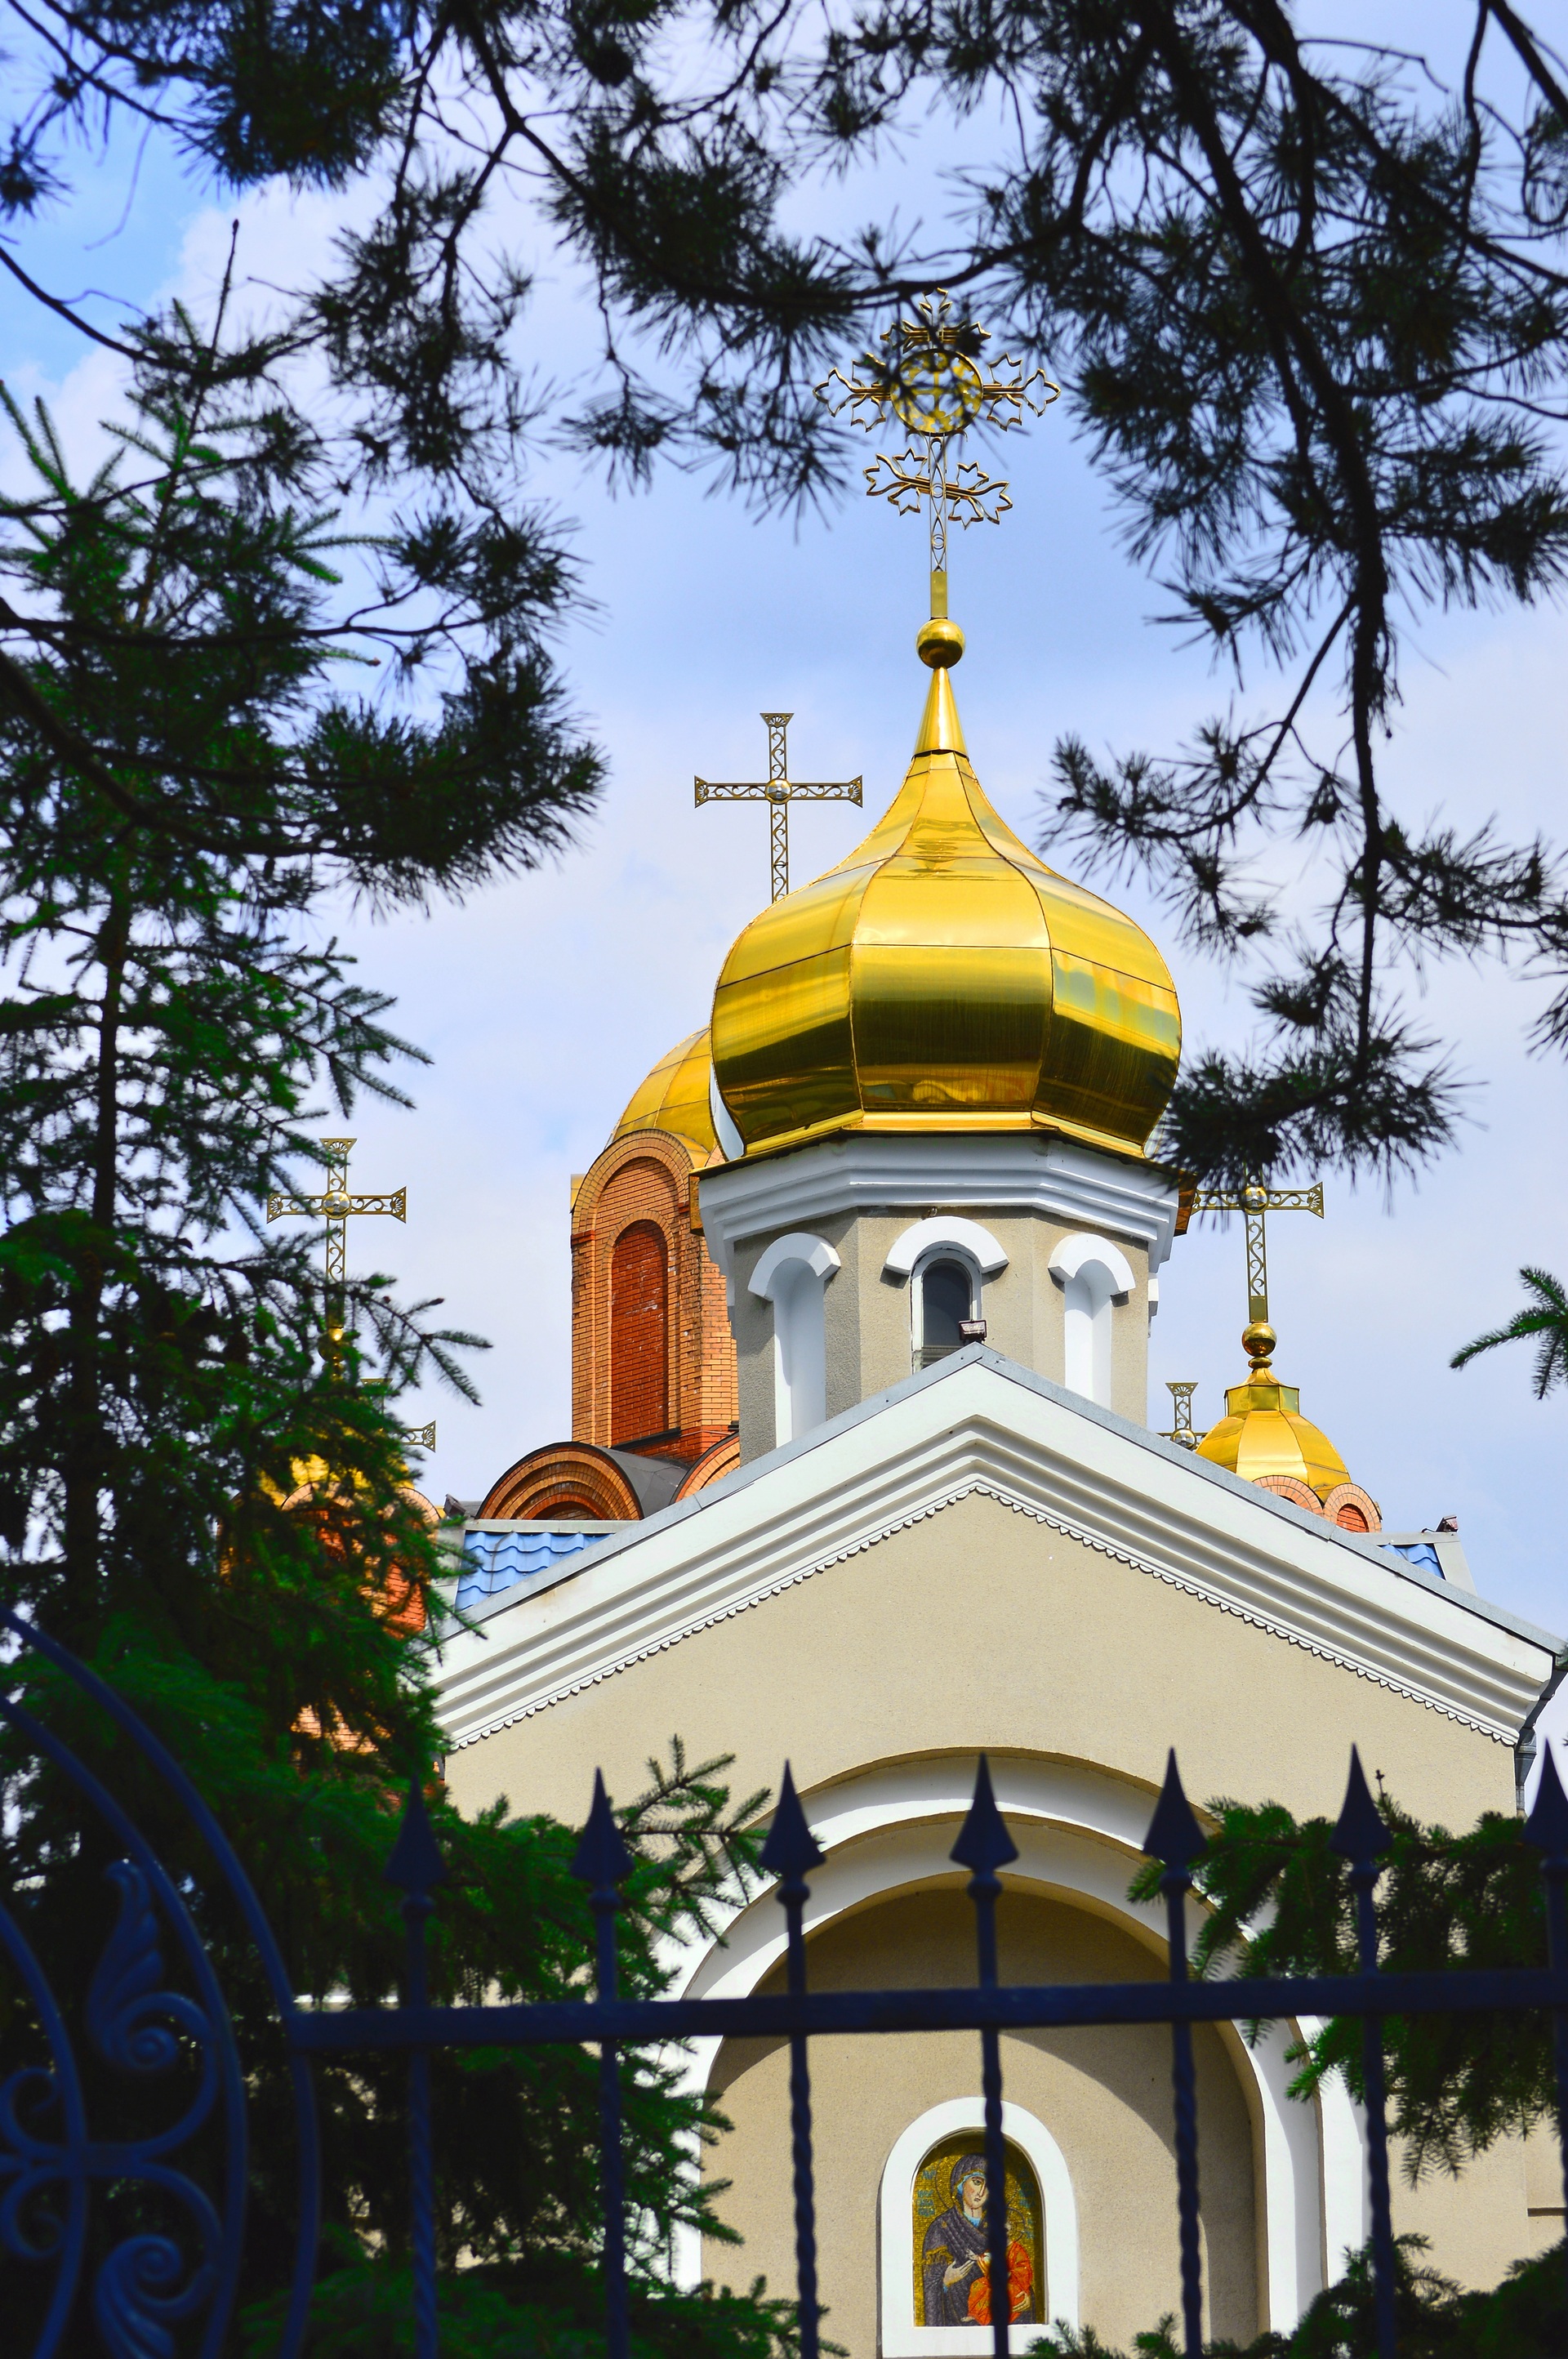
architecture, building, tower, landmark, church, chapel, place of worship, temple, monastery, shrine, dome